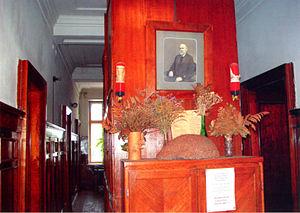
L'herbier de l'université de Moscou, ou herbier Syreïchtchikov, est l'herbier le plus ancien de Russie et le deuxième par ordre de grandeur. Il date de 1765 environ. Il dépend de la structure de la chaire de géobotanique de la faculté de biologie de l'université de Moscou.